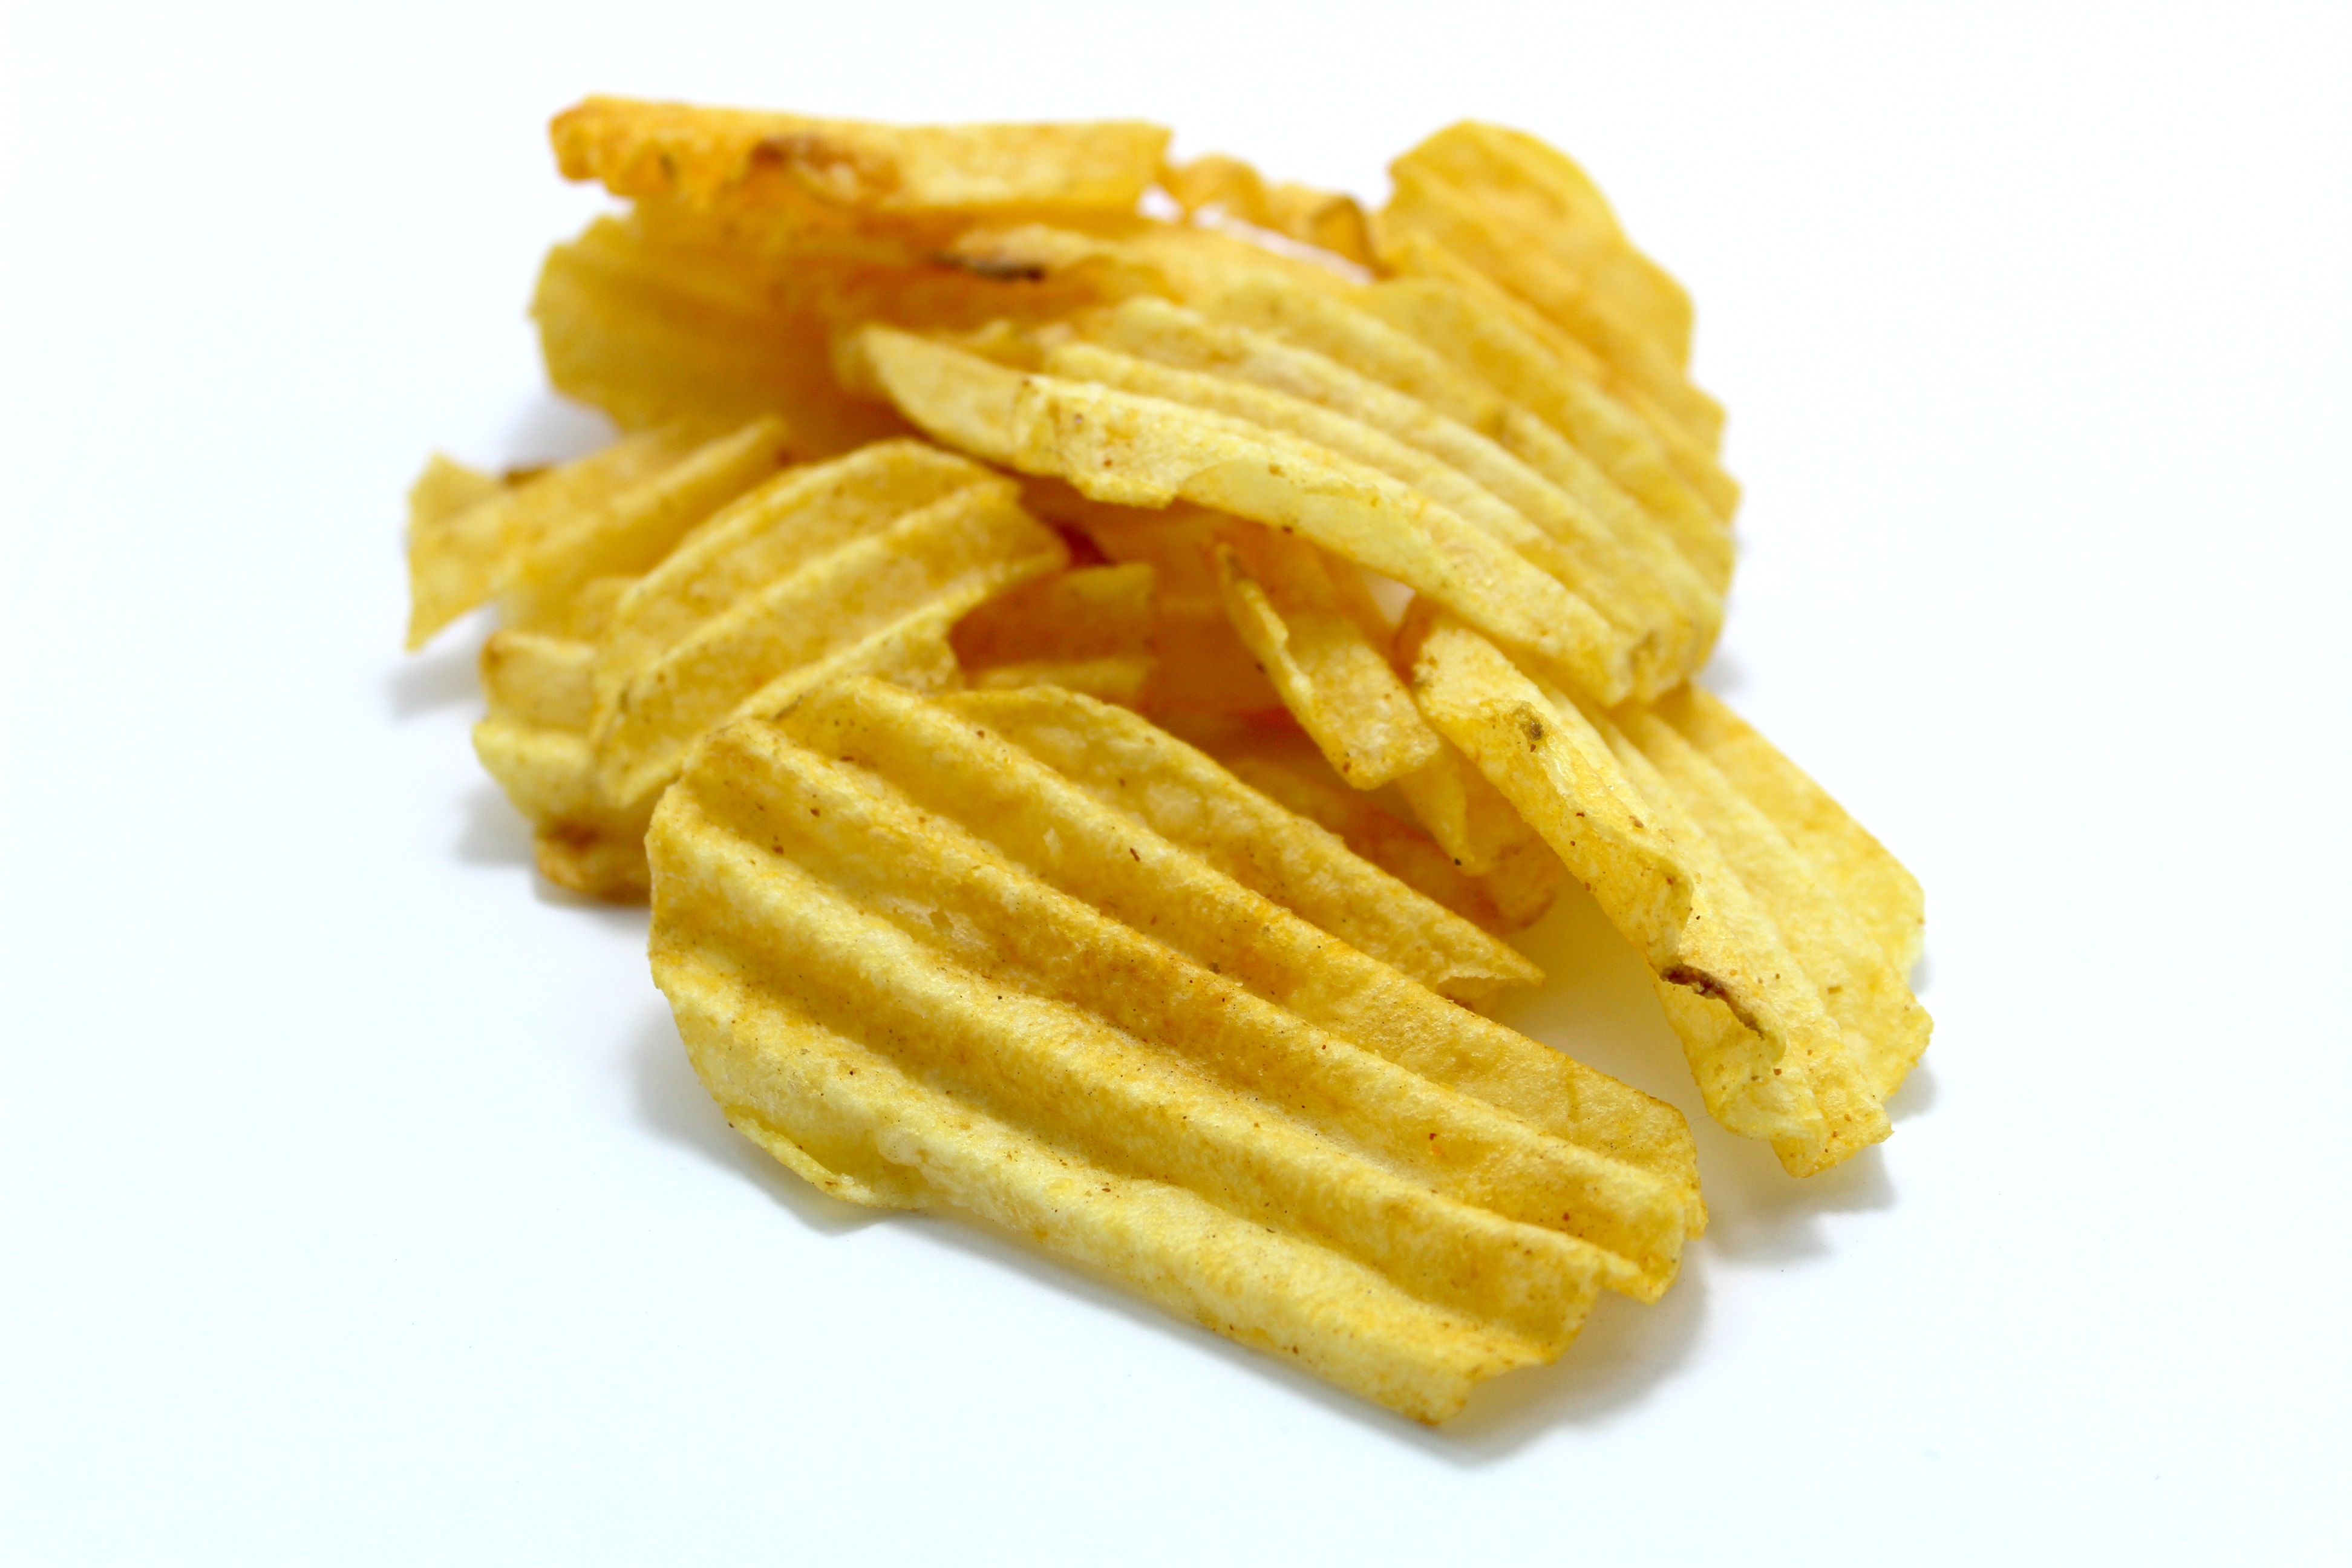
white, glass, isolated, pile, bowl, dish, food, golden, spice, produce, salt, junk, yellow, closeup, snack, close, eat, cuisine, delicious, potato, life, fried, full, fat, gold, nutrition, spicy, nourishment, tasty, consume, cluster, delicate, crisp, vegetarian food, edible, content, heap, crunchy, taste, greasy, scatter, chip, corn on the cob, french fries, unhealthy, foodstuff, junk food, fattening, calorie, side dish, salted, snacking, potatoe, consuming, snack food